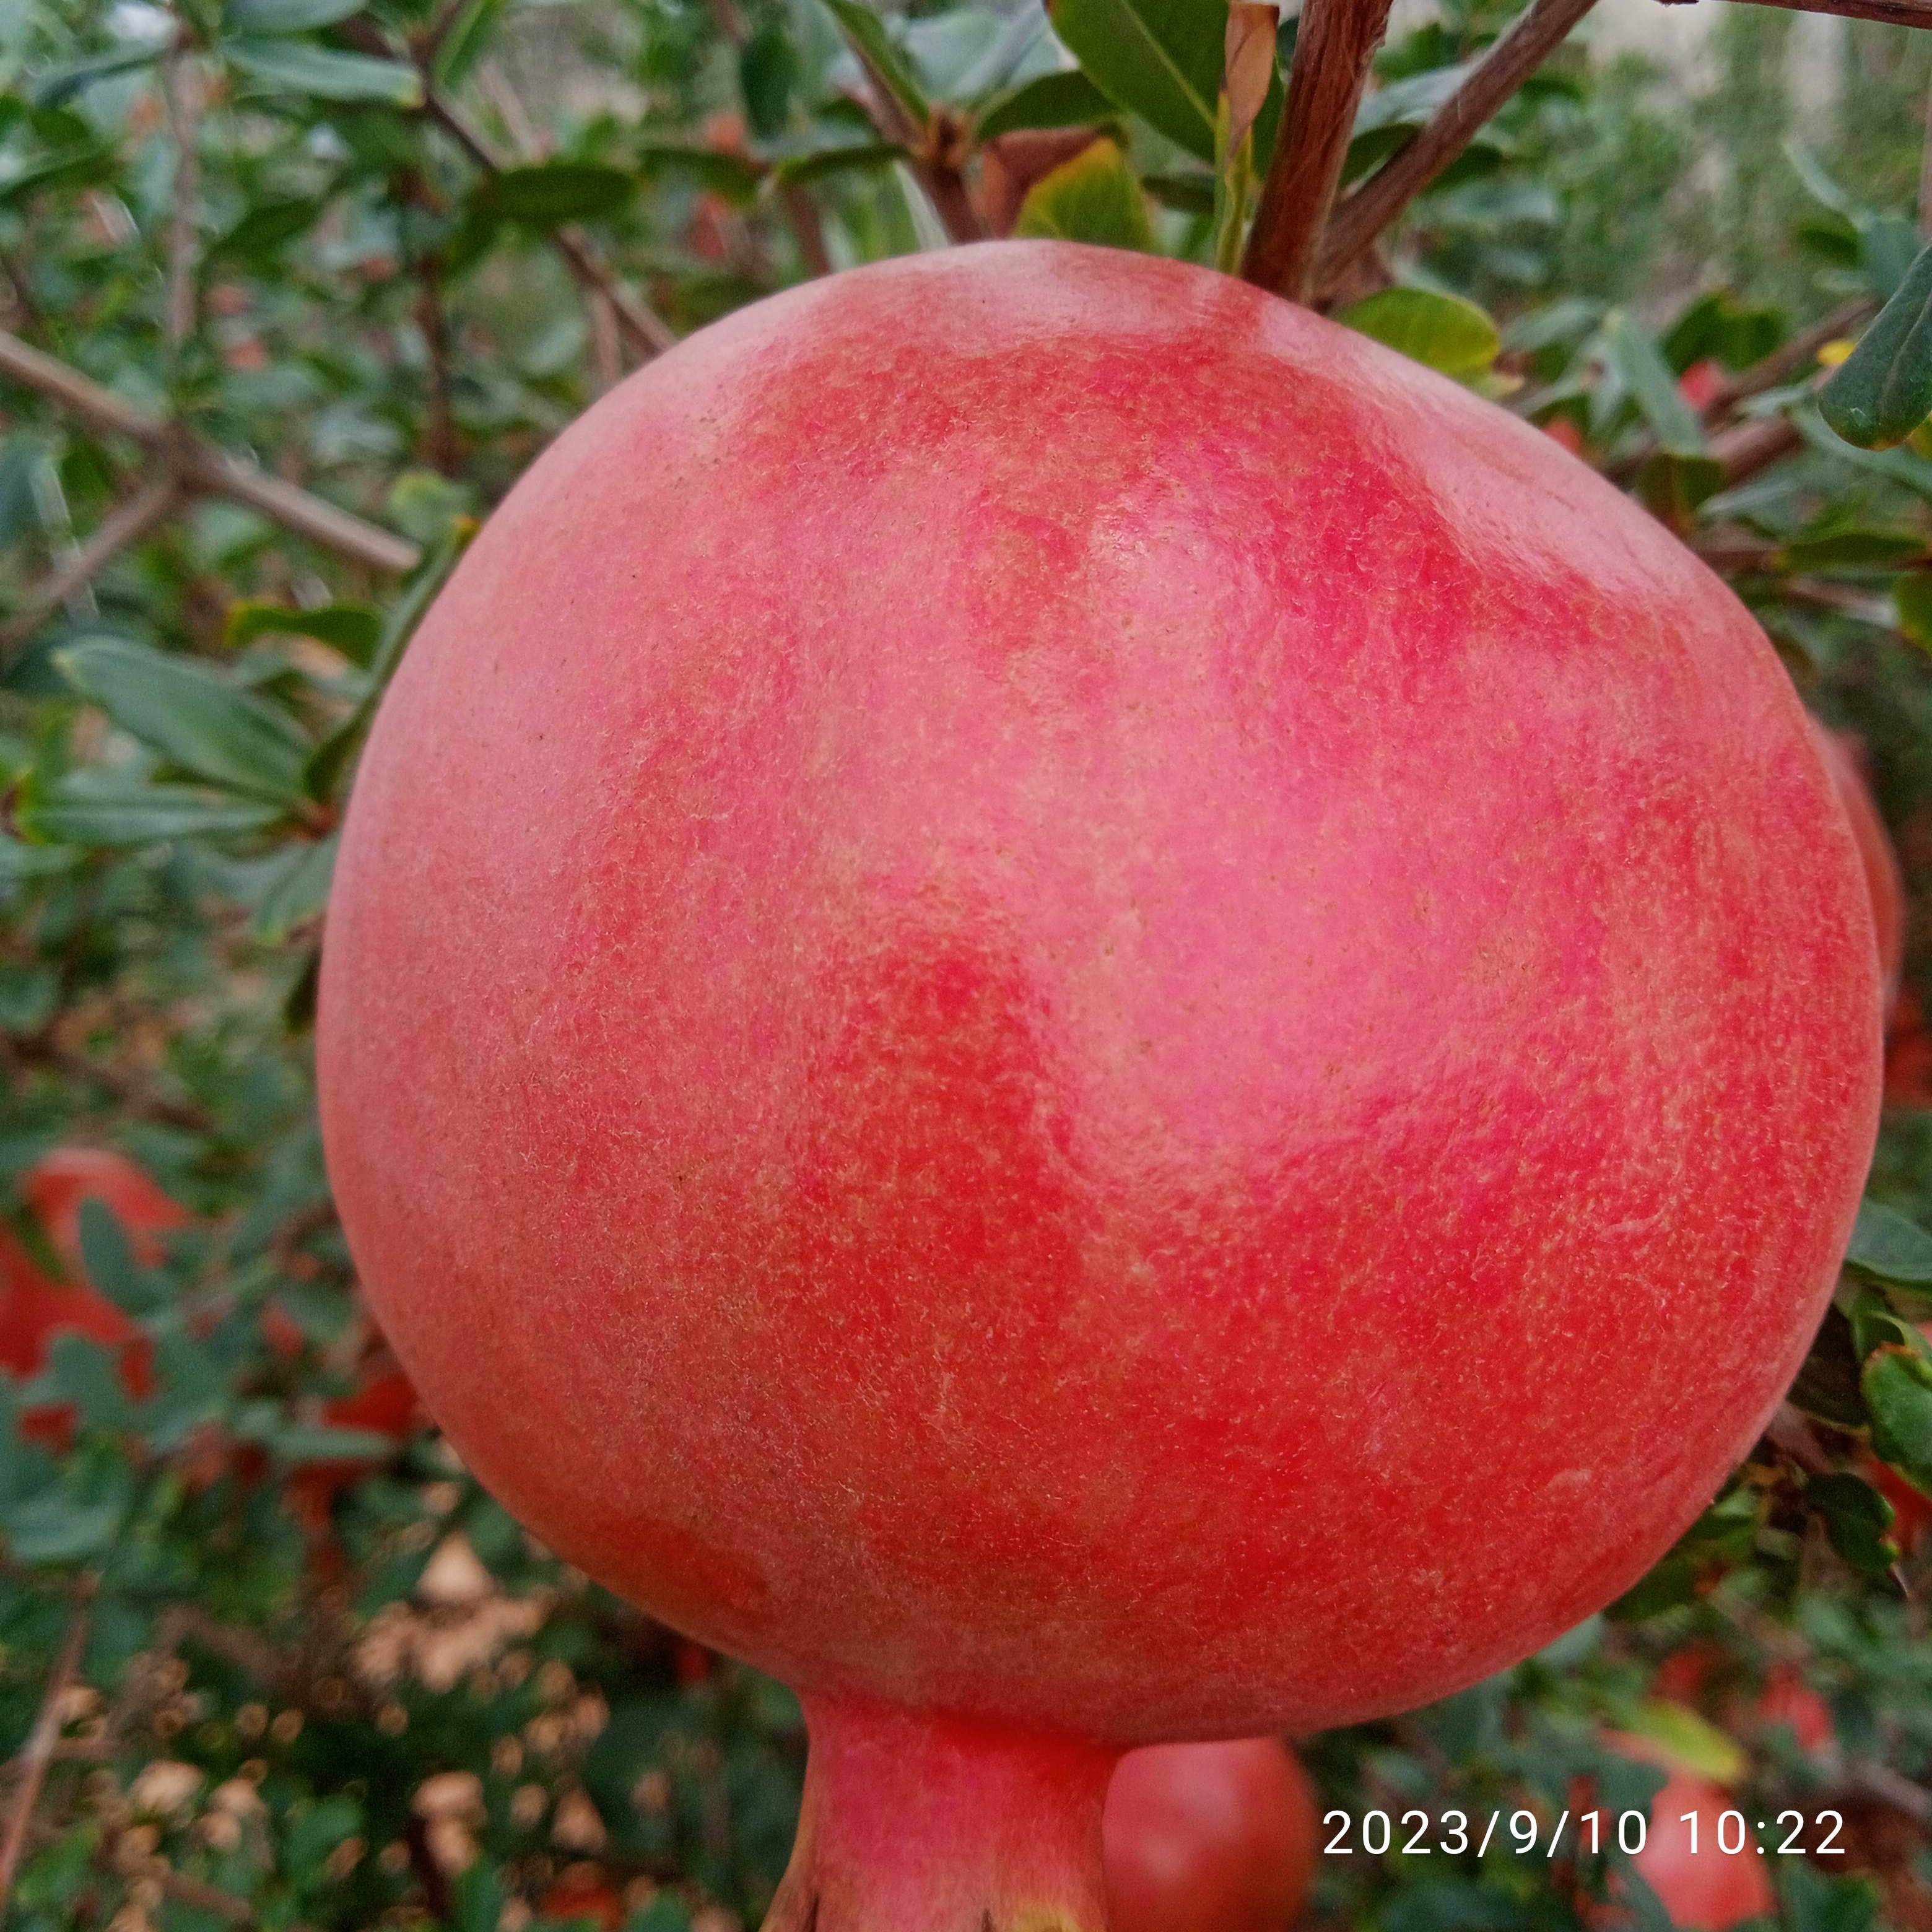
Label: Healthy